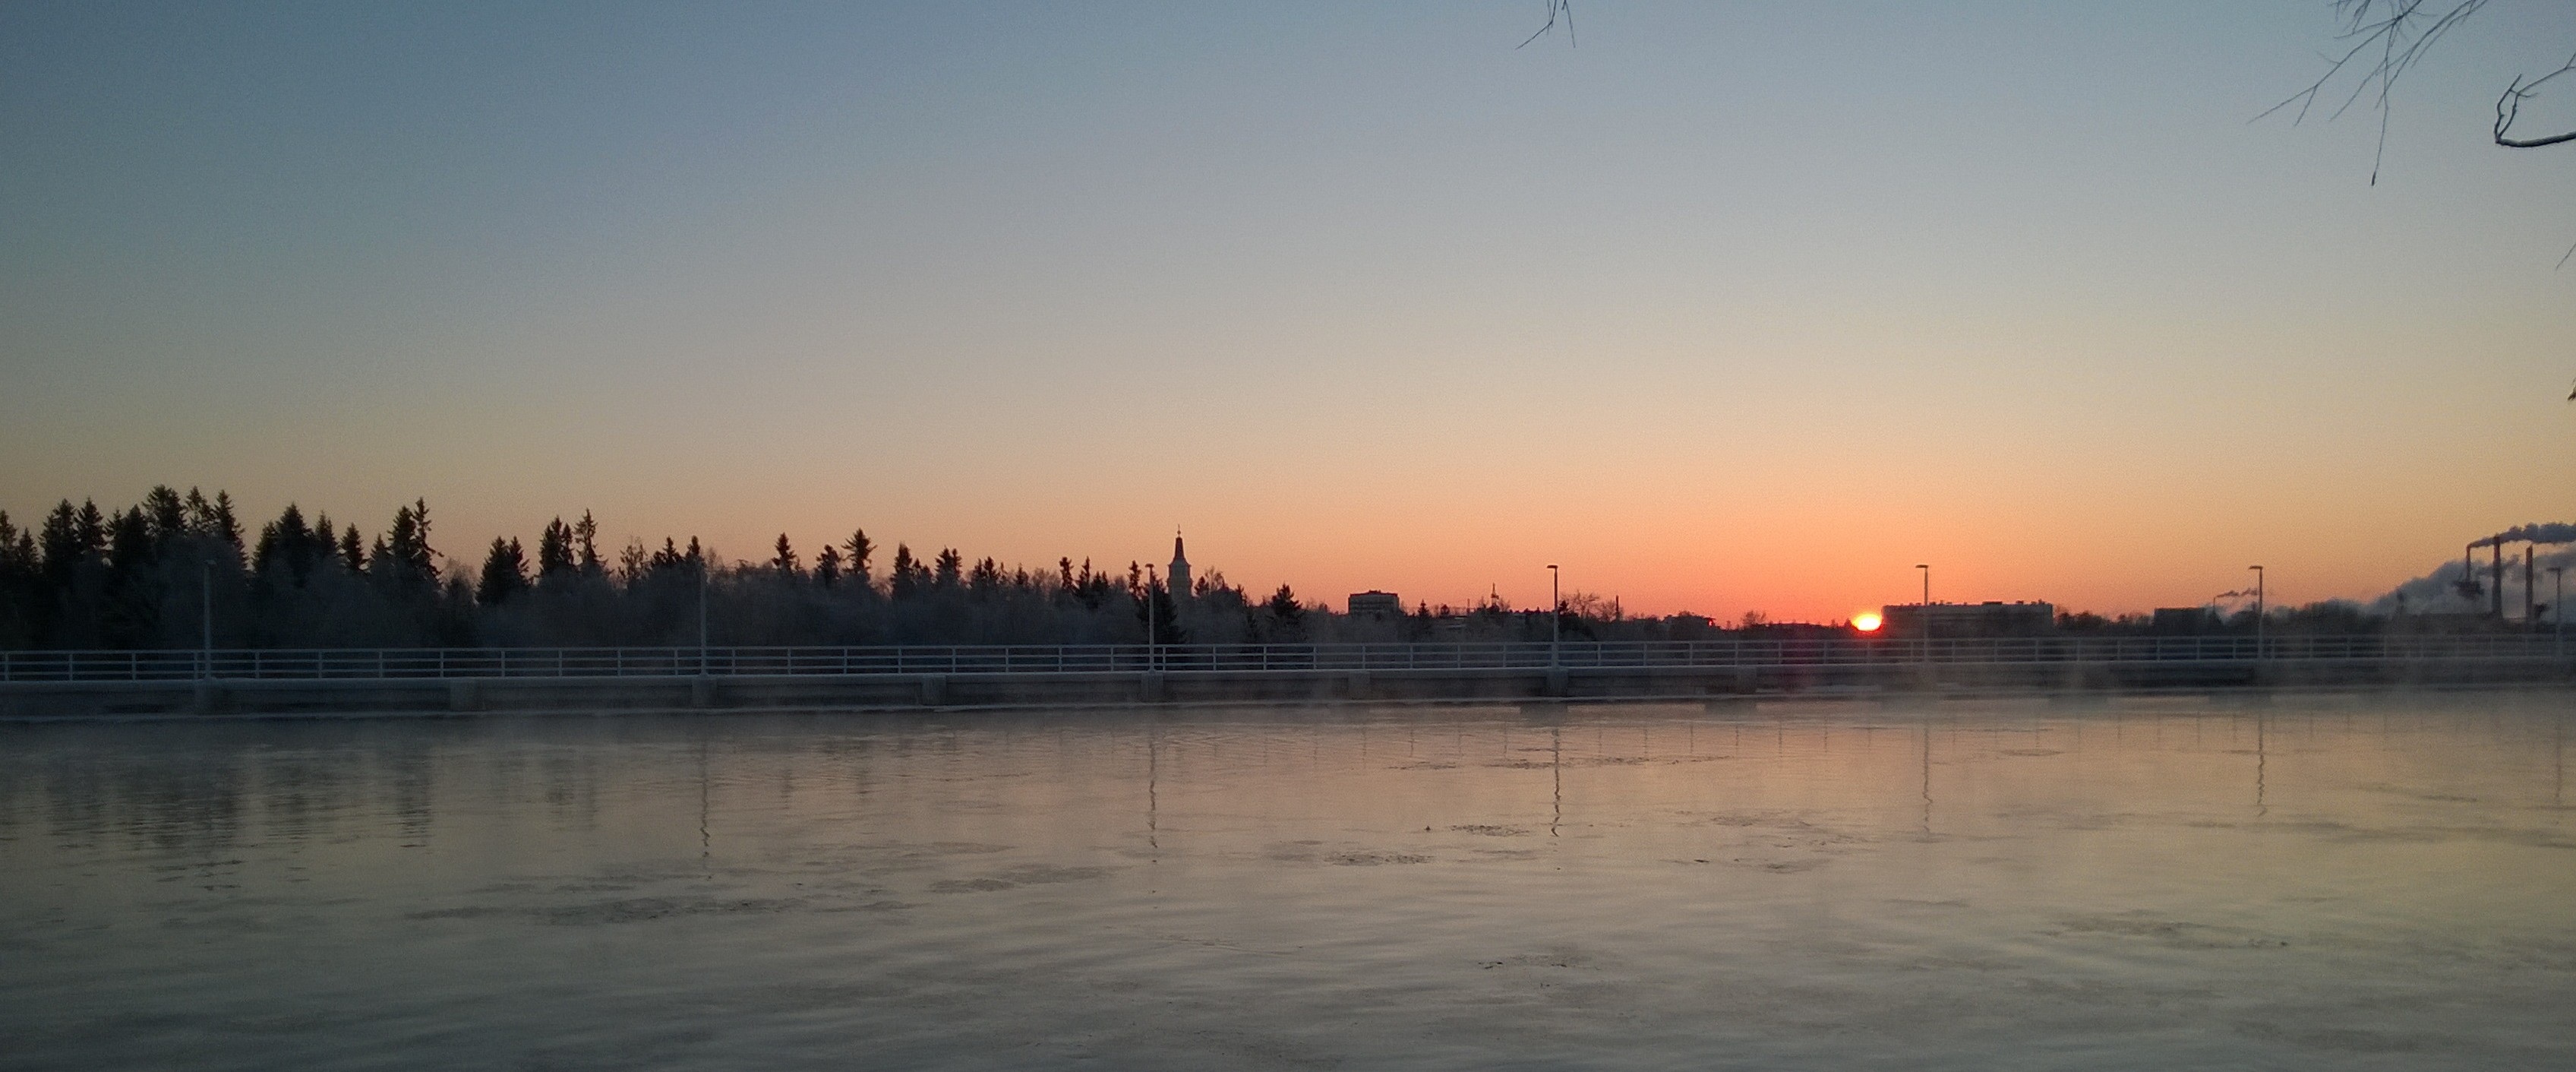
sea, horizon, sun, sunrise, sunset, skyline, sunlight, morning, dawn, river, dusk, evening, reflection, bay, glow, afterglow, atmospheric phenomenon, oulu river